Chloe Jones

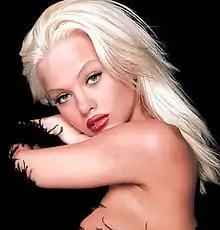

Chloe Jones (née Melinda Dee Jones; June 17, 1975 – June 4, 2005) was an American pornographic actress.